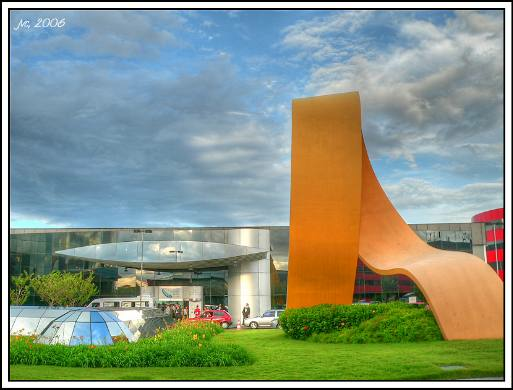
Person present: No